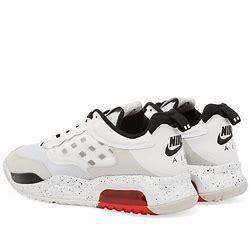
Brand: Jordan
Model: Max 200